The Damage Done (book)

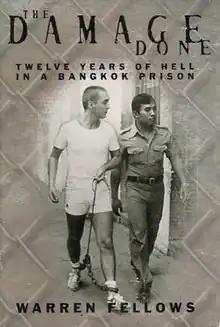
First edition

The Damage Done is a book by Australian Warren Fellows. It portrays his time in the notorious Bangkwang prison, nicknamed "Big Tiger". Fellows was sentenced to life imprisonment in 1978, convicted of heroin trafficking between Bangkok, Thailand and Australia.